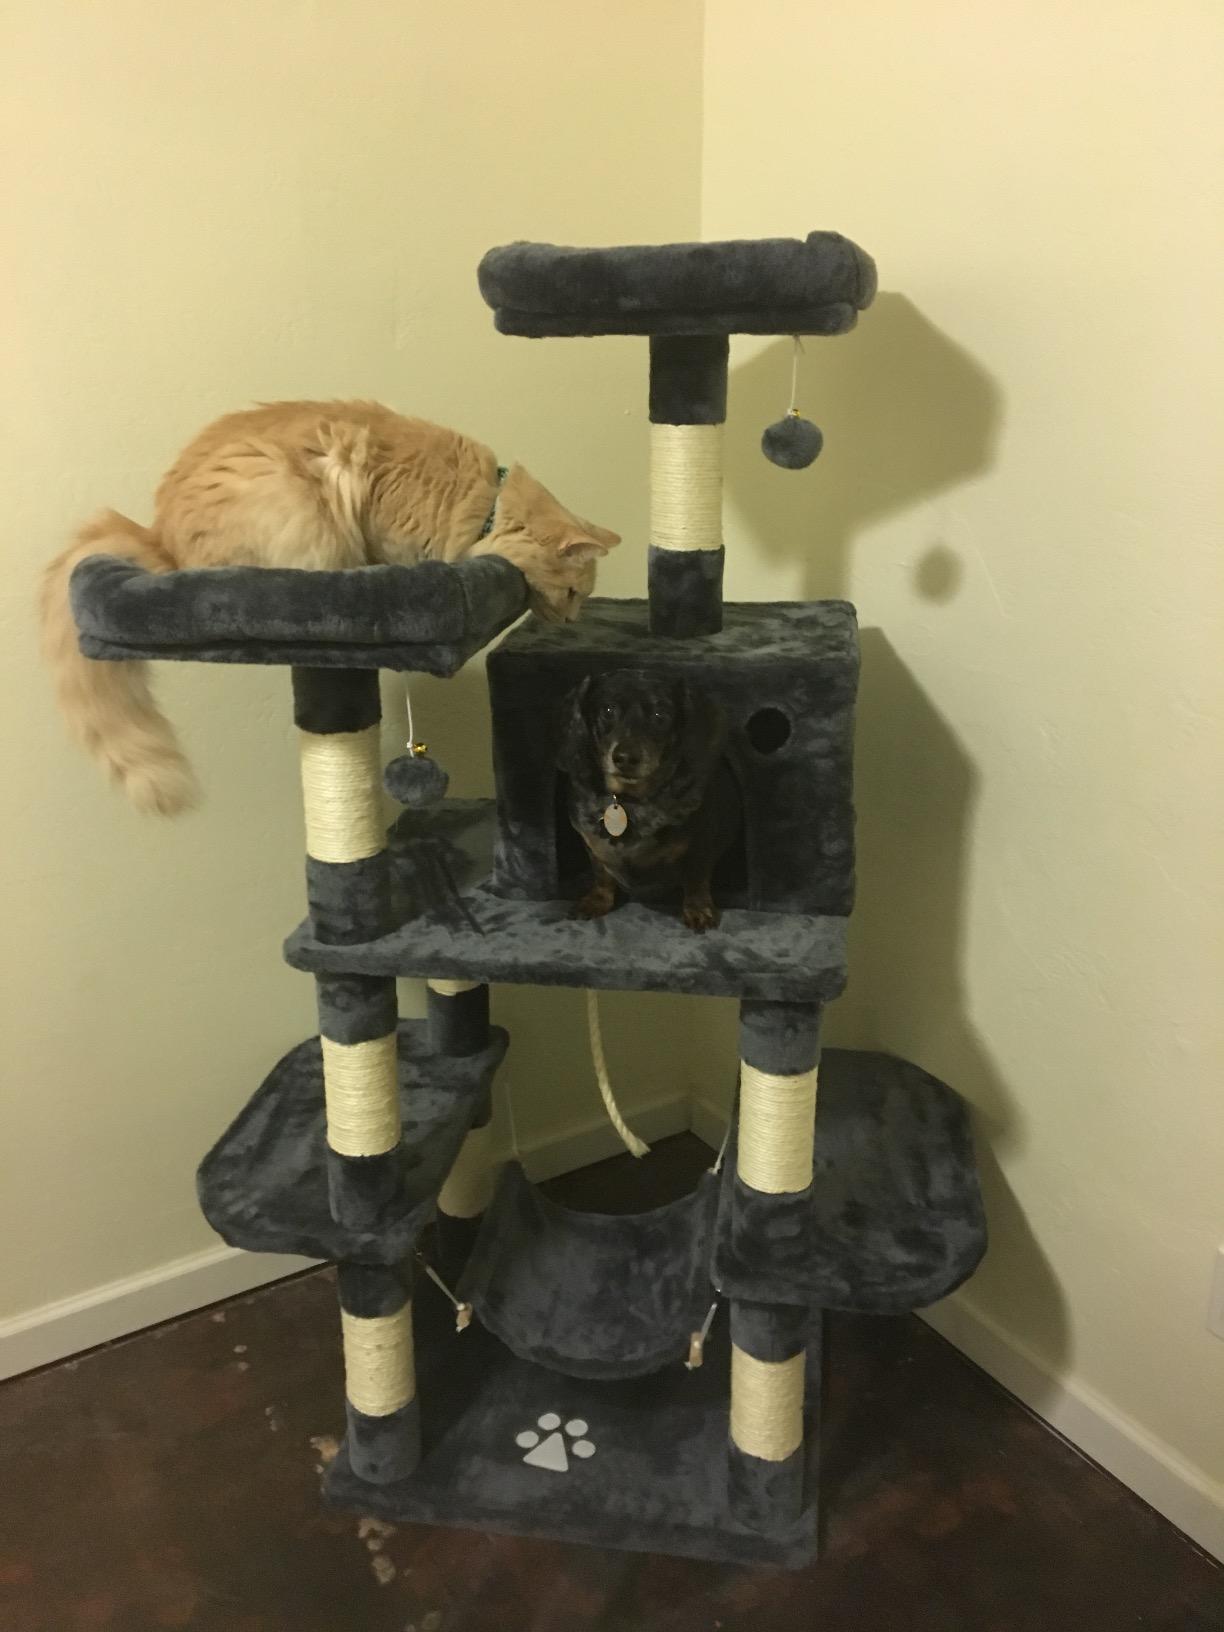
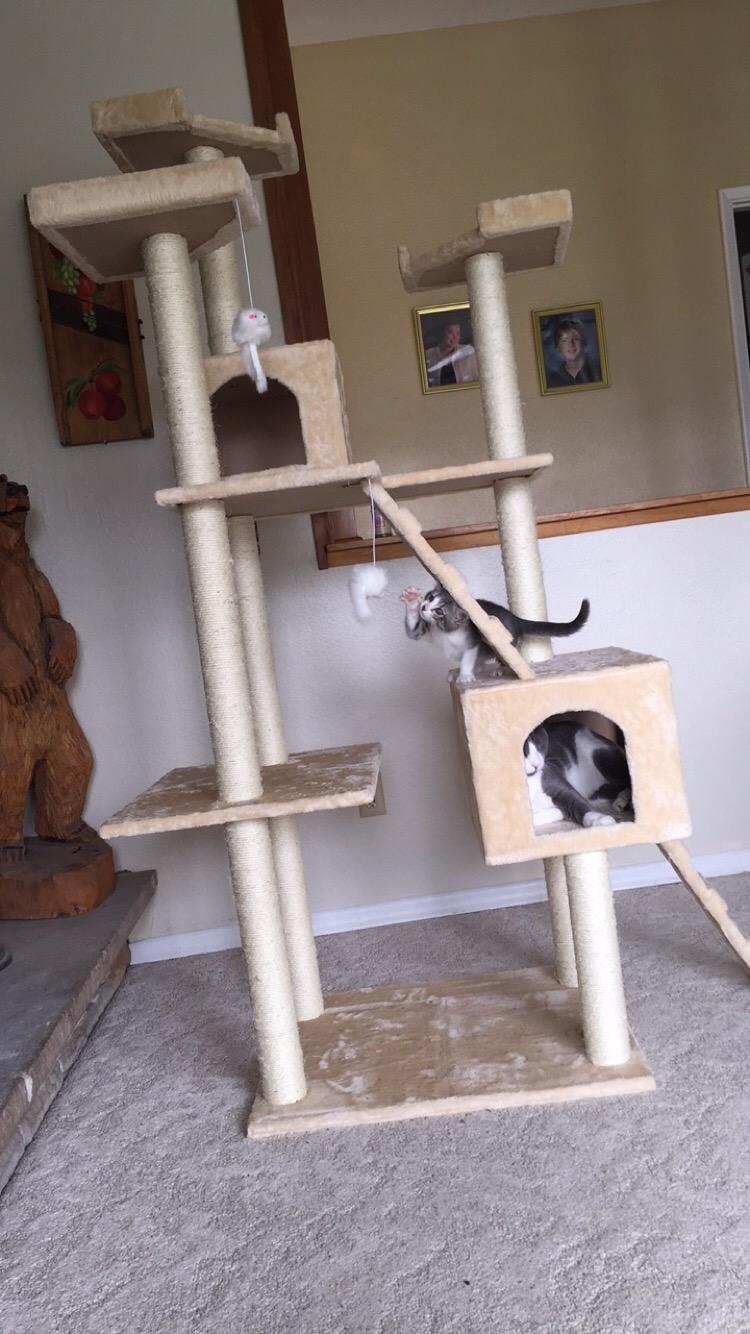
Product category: items_cat tree
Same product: no